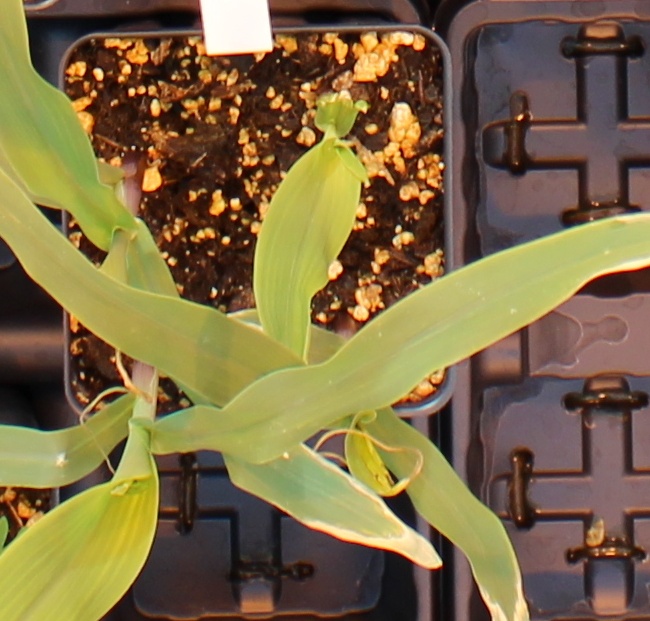
Label: Corn